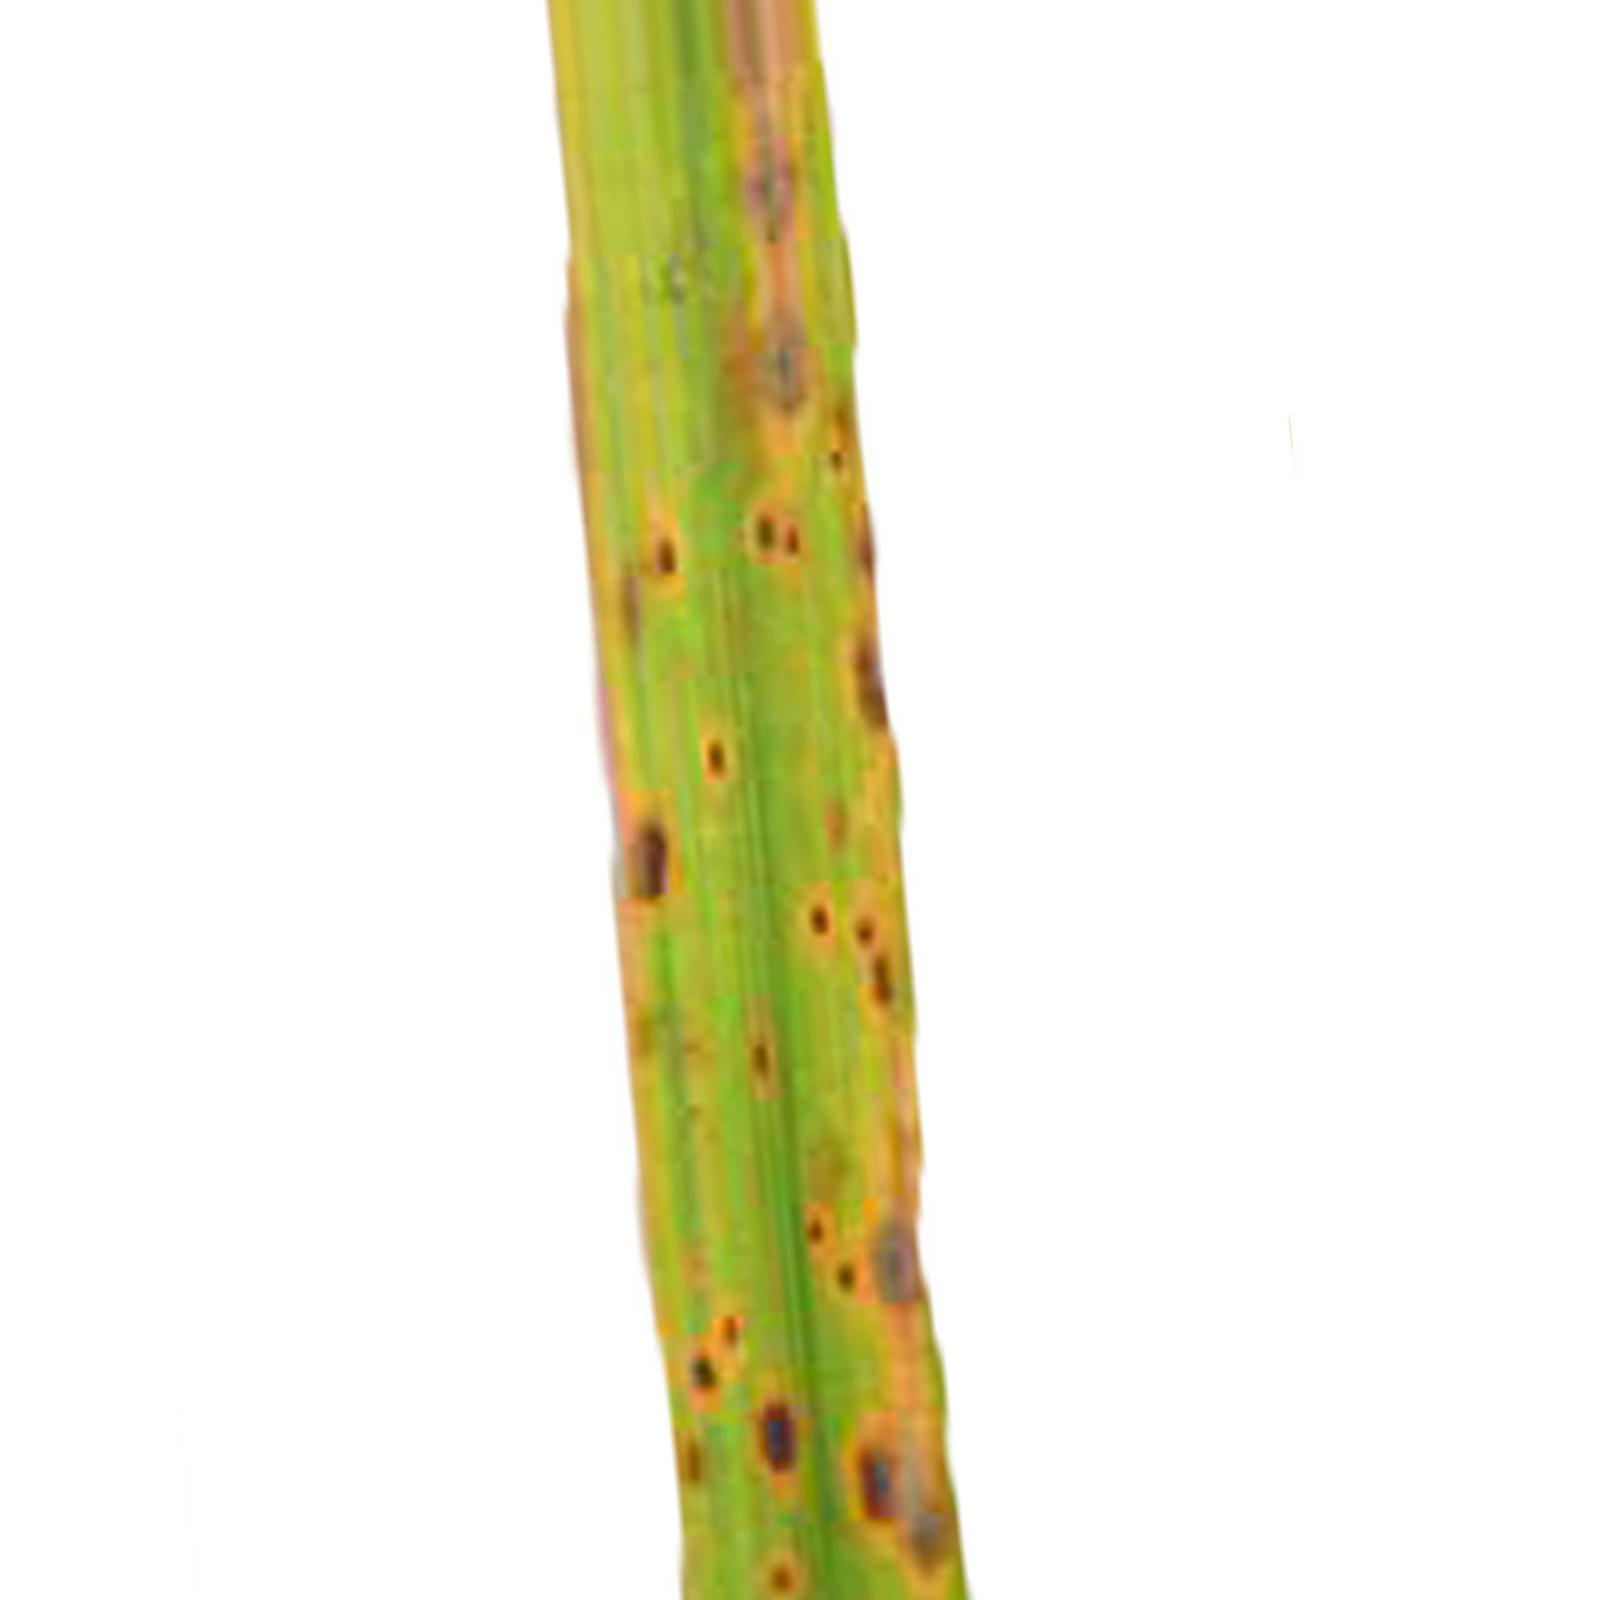
Nhãn: Bệnh Đốm Nâu ( Brown spot )